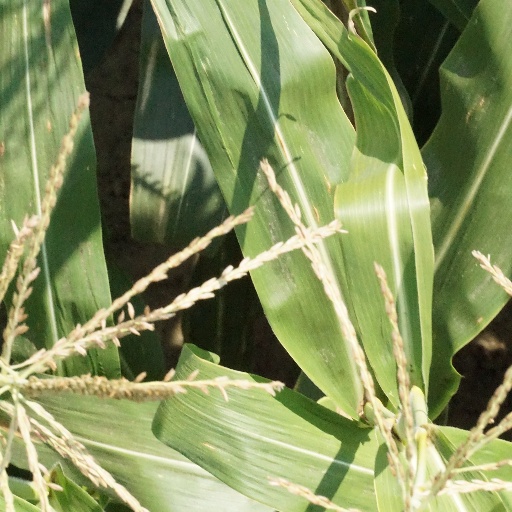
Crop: maize; corn